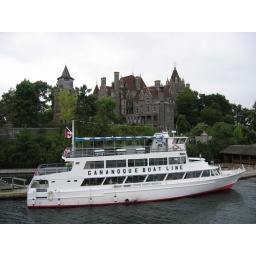
A tour boat with a castle in the background.